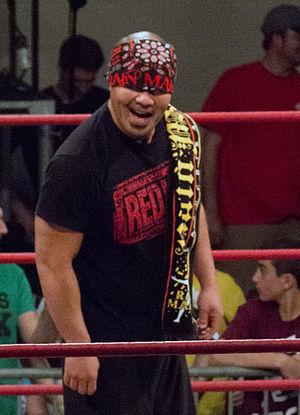
Keiji Takayama, né le 13 novembre 1986 à Musashimurayama, Tokyo, Japon est un catcheur japonais, qui est principalement connu pour son travail à la New Japan Pro Wrestling.